Rice-cooking utensils

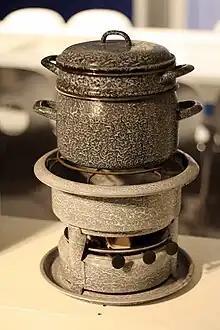
Old type of rice cooker commonly used in the Netherlands by residents of the former Dutch East Indies (now: Indonesia) in the 1950s. Showcase on display at the Eurasian festival "Tong Tong Fair" 2012.

Dedicated rice-cooking utensils have a long history. A ceramic rice steamer dated to 1250 BC is on display in the British Museum.